History of Hong Kong

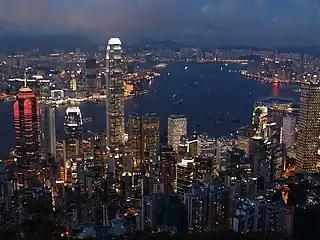
Southern Kowloon and Victoria, Hong Kong, 2000s

The manufacturing industry opened a new decade employing large sections of the population. The period is considered a turning point for Hong Kong's economy. The construction business was also revamped with new detailed guidelines for the first time since World War II. While Hong Kong started out with a low GDP, it used the textile industry as the foundation to boost the economy. China's cultural revolution put Hong Kong on a new political stage. Events like the 1967 riot filled the streets with home-made bombs and chaos. Bomb disposal experts from the police and the British military defused as many as 8,000 home-made bombs. One in every eight bombs was genuine.